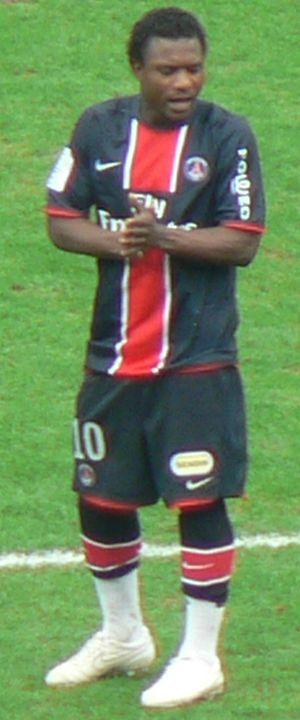
Sessegnon lors de PSG 2-1 Nice.
Stéphane Sessègnon, né le 1ᵉʳ juin 1984 à Allahé au Bénin, est un footballeur international béninois évoluant au poste de milieu offensif au Gençlerbirliği SK.